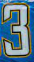
Number: 3